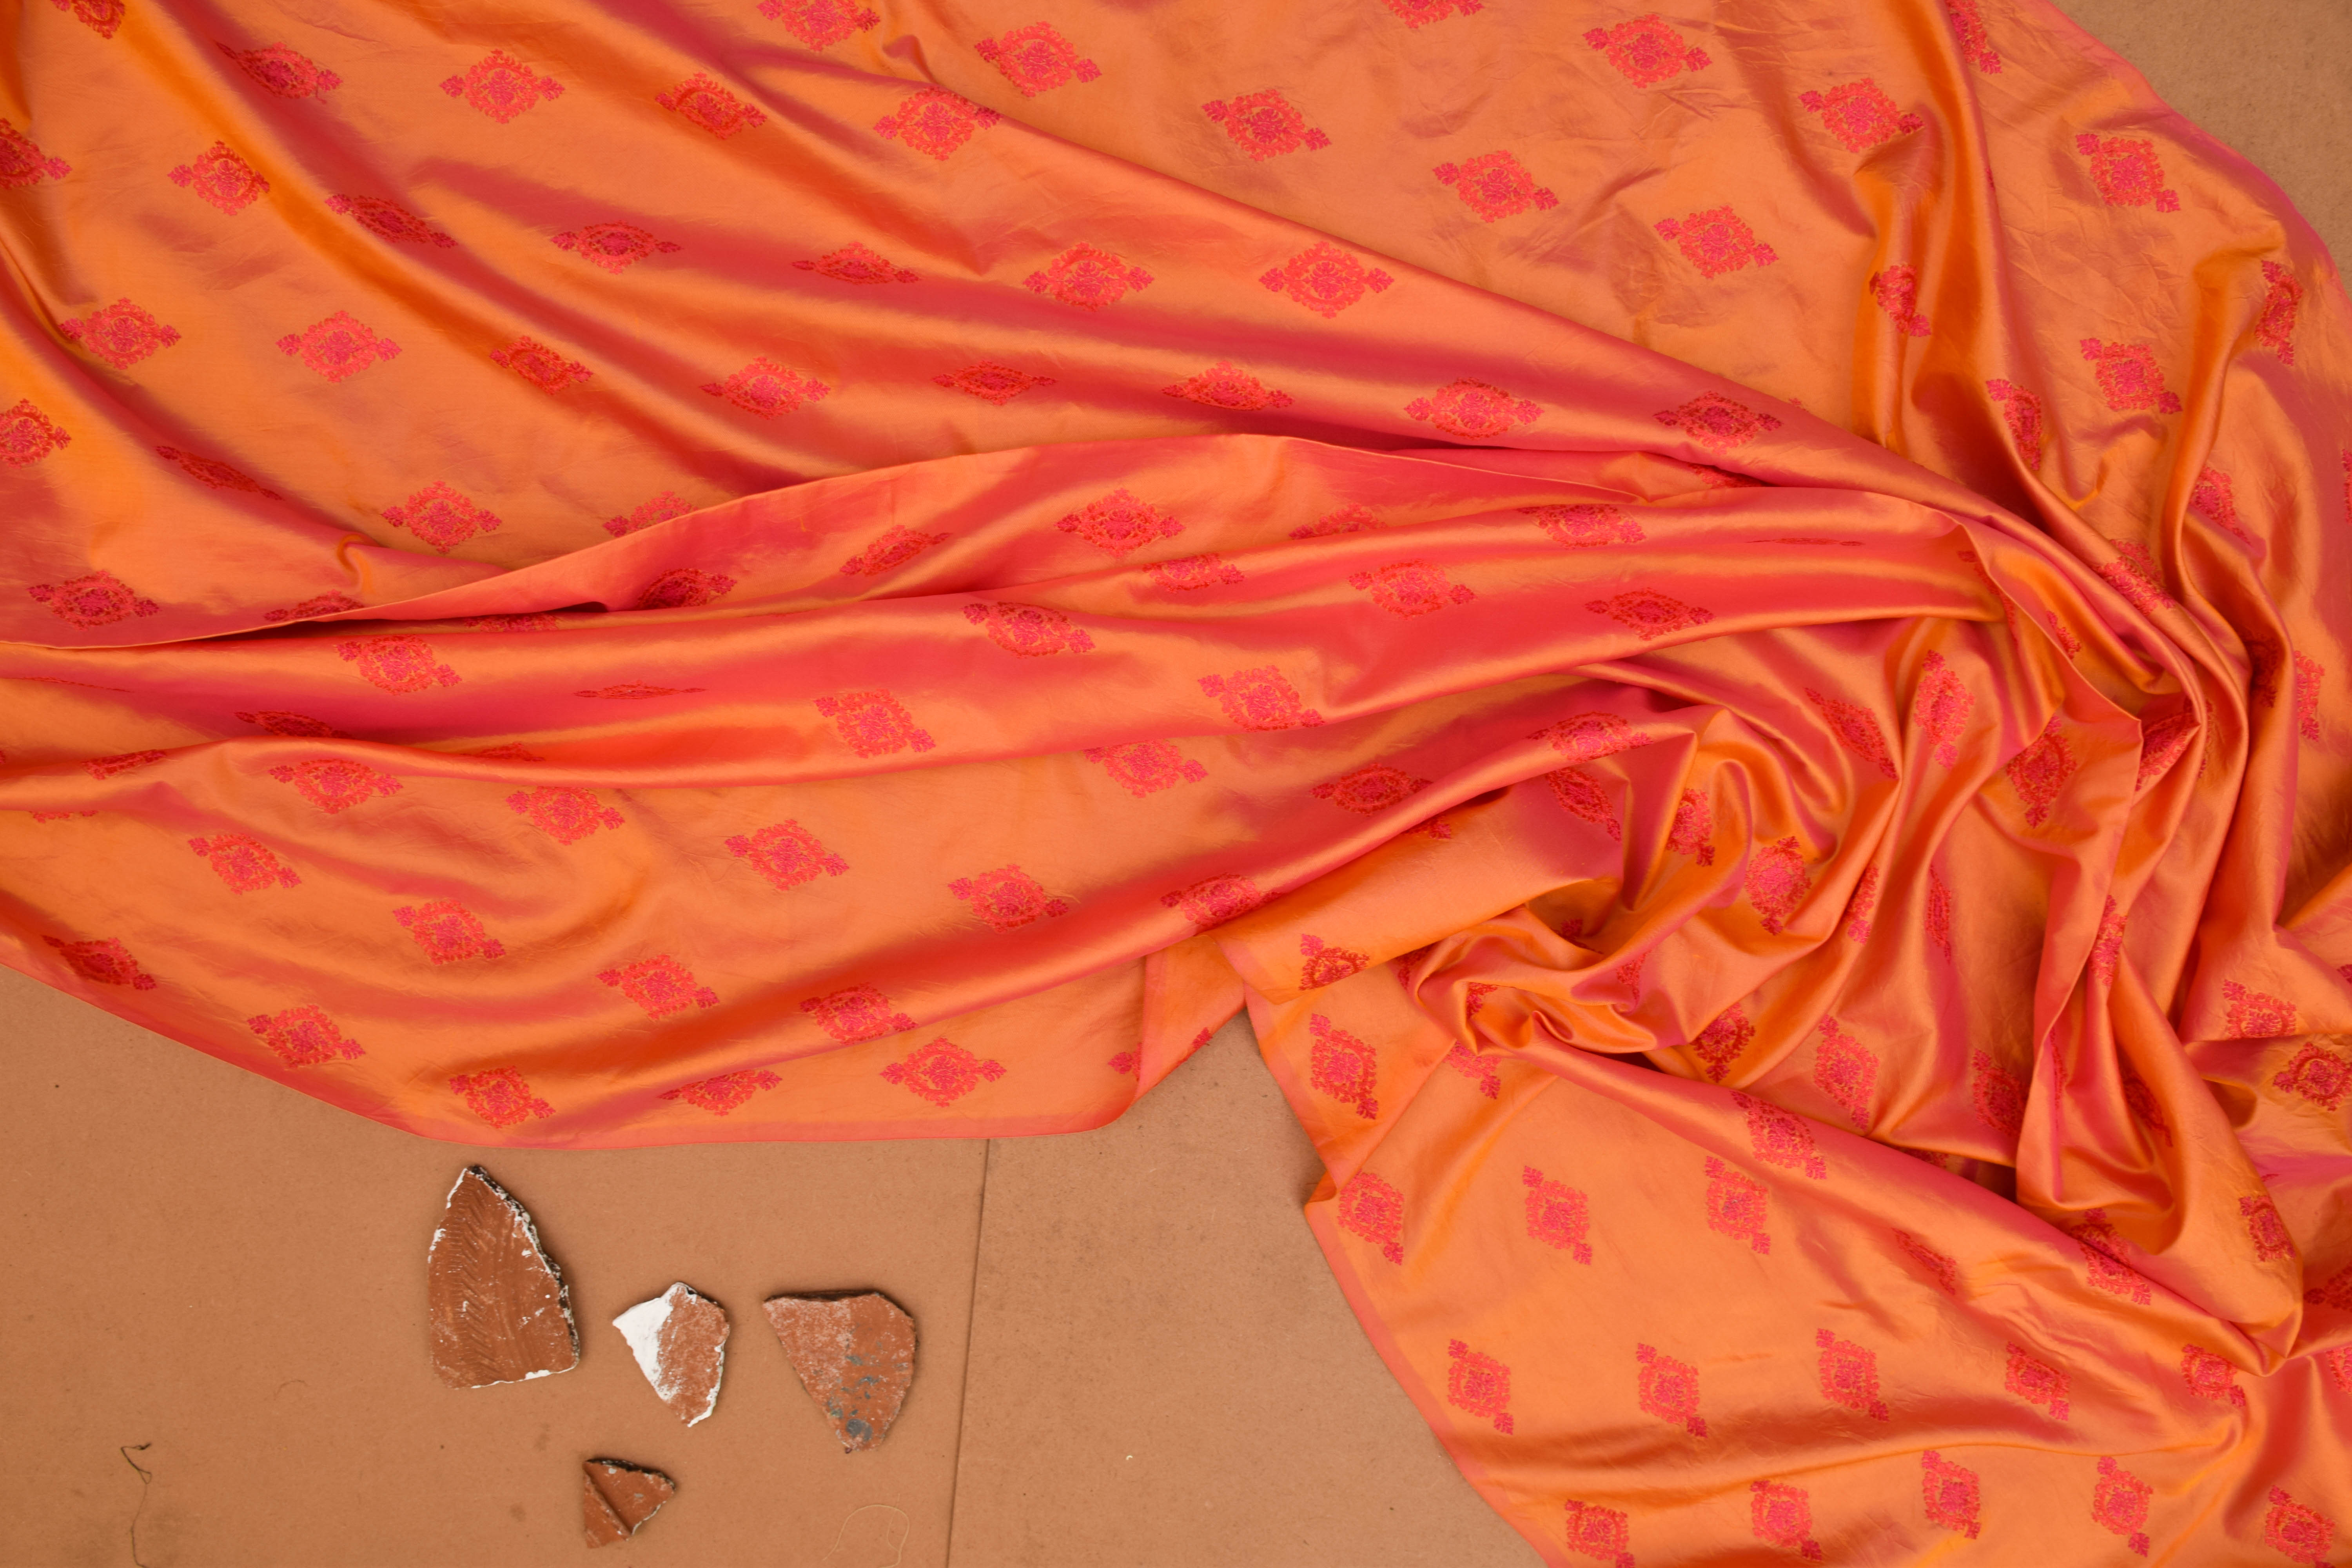
fabrics, womens, wear, wedding, pink, red, orange, peach, textile, silk, magenta, material